Schwinn Bicycle Company

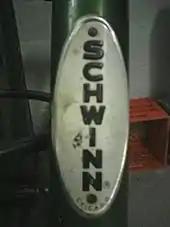
The classic Schwinn headbadge

Ignaz Schwinn was born in Hardheim, Baden, Germany, in 1860 and worked on two-wheeled ancestors of the modern bicycle that appeared in 19th century Europe. Schwinn emigrated to the United States in 1891. In 1895, with the financial backing of fellow German American Adolph Frederick William Arnold (a meat packer), he founded Arnold, Schwinn & Company. Schwinn's new company coincided with a sudden bicycle craze in America. Chicago became the center of the American bicycle industry, with thirty factories turning out thousands of bikes every day. Bicycle output in the United States grew to over a million units per year by the turn of the 20th century.